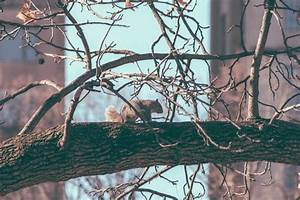
Label: scoiattolo